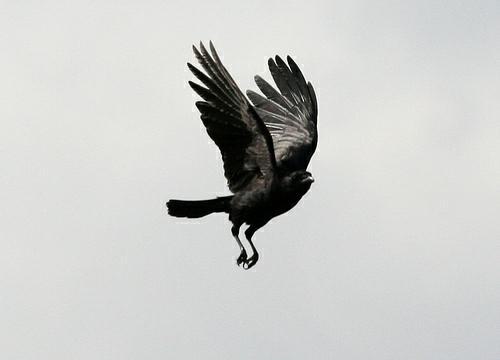
A photo of a american crow